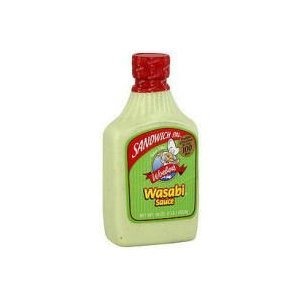
Item Name: Woeber's Wasabi Sauce 16 OZ (Pack of 12)12
Value: 1.0
Unit: Count

Price: 60.99